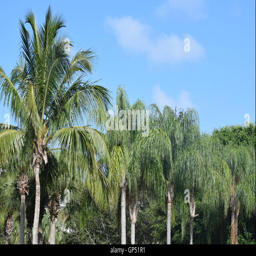
palm trees blowing in the wind